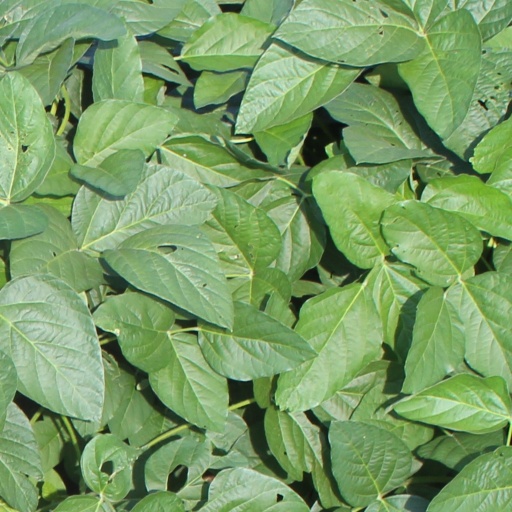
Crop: soybean